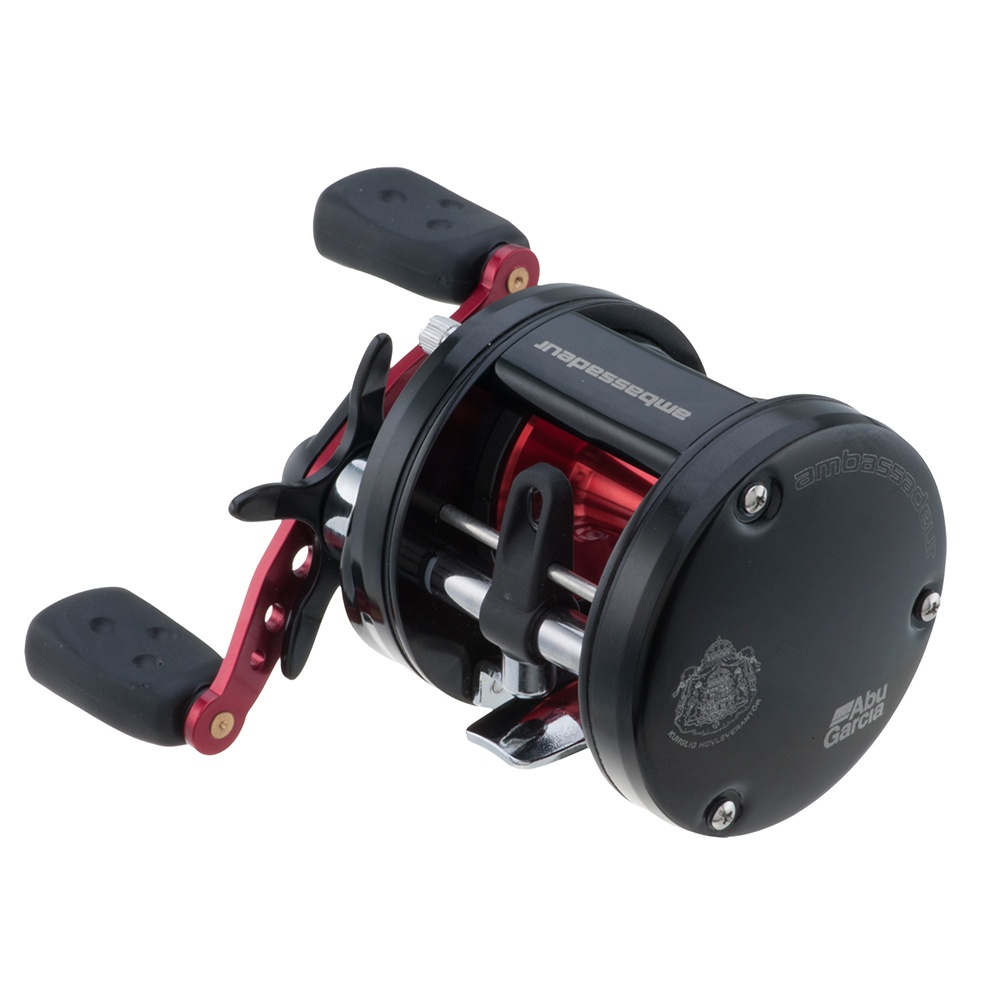
Abu Garcia AMBSTX-600 Ambassadeur STX 6600 Round Reel [1292726]
Brand: Abu Garcia
AMBSTX-600 Ambassadeur® STX 6600 Round Reel The Ambassadeur® STX round reel delivers the ultimate combination of value and smooth performance in durable package. Engineered with a 4 + 1 stainless steel bearing system, powerful multi disk drag and compact bent handle and star, the Ambassadeur® STX fits the bill for a variety of species and techniques. The recessed reel foot allows the reel to sit low on the rod, making it easier to palm and cast. Available in left and right hand models, the STX includes a 5600 size model that holds 230 yards of 14lb test mono and a 6600 size that holds 255 yards of 14lb test mono. Features: 4 stainless steel ball bearings + 1 roller bearing Multi disc drag system Compact bent handle and star 6 pin centrifugal brake Synchronized level wind system Specifications: Anti-Reverse Feature: Instant Anti-Reverse Bearing Count: 5 Braid Capacity Yd/Lb: 350/30 Braking System: Centrifugal Color: None Drag Material: Synthetic Drag Type: Star Drag Gear Ratio: 5.9:1 Max Drag Lb/kg: 12/5.4 Mono Capacity Yd/Lb: 255/17 Pre-Spooled Yd/Lb: Not Pre-Spooled Recovery Rate: 28" | 71cm Reel Handle Position: Right Reel Size: 6600 Reel Spool Material: Aluminum Spare Spool Material: No Spare Spool Specifications: Style: Baitcast Round Series: Ambassadeur Retrieve Rate: 28" Max Drag: 12 lbs Handle Position: Right Gear Ratio: 5.9:1 Bearing Count: 5 Box Dimensions: 3"H x 5"W x 6"L WT: 0.95 lbs UPC: 036282596672
Category: Sporting Goods > Outdoor Recreation > Fishing > Fishing Reels > Baitcasting Fishing Reels